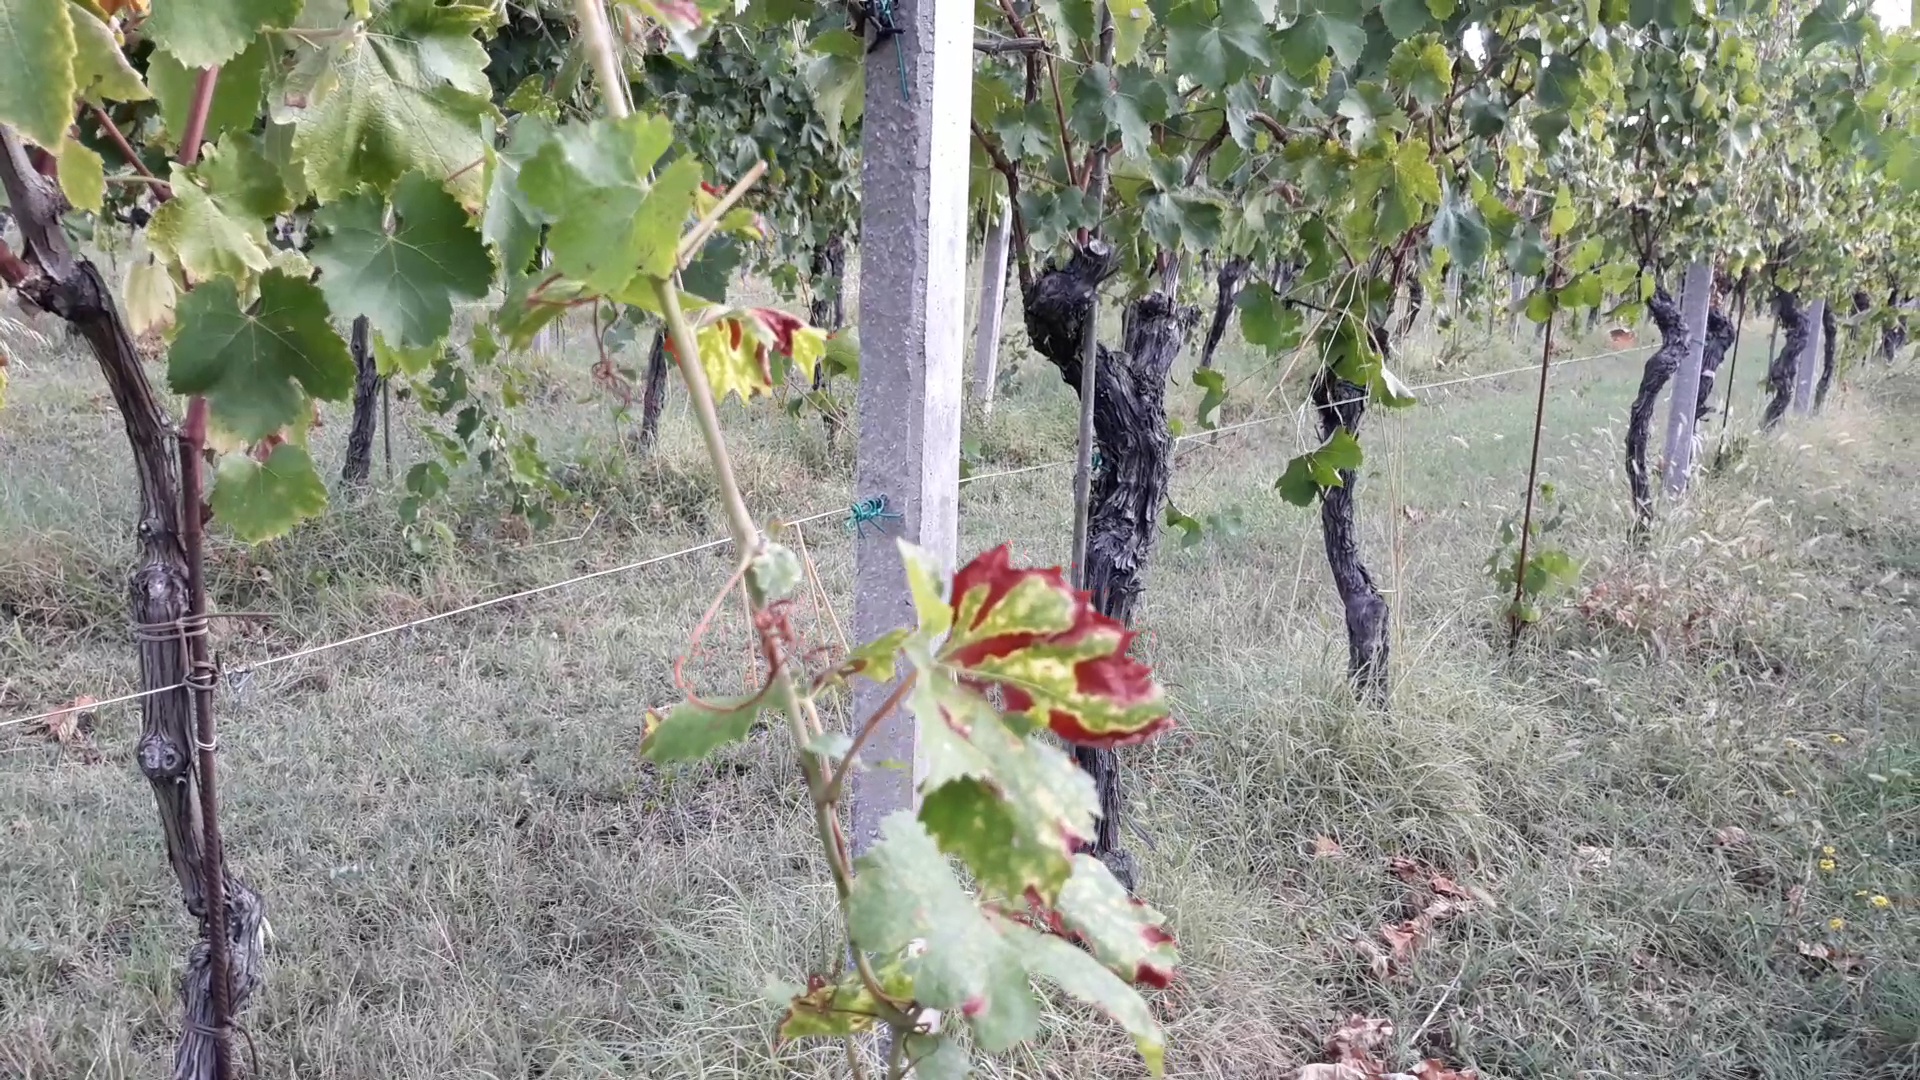
Label: esca